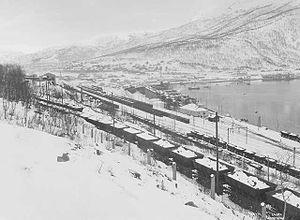
Le minerai de fer suédois a été un facteur économique important dans le théâtre européen de la Seconde Guerre mondiale. Tant les Alliés et le Troisième Reich ont tenu à prendre le contrôle du district minier situé dans le nord de la Suède, autour des villes minières de Gällivare et Kiruna. L'importance de cette question s'est accrue après que d'autres sources d'approvisionnement de l'Allemagne ont été coupées par le blocus maritime britannique pendant la bataille de l'Atlantique. Le projet franco-anglais de soutien à la Finlande dans la guerre d'Hiver, ainsi que l'occupation allemande du Danemark et de la Norvège ont été dans une large mesure motivés par la volonté d'empêcher l'accès à l'ennemi au fer, élément majeur pour la production d'acier, et essentiel en période de guerre.
Le blocus de l'Allemagne, aussi connu sous la dénomination de « guerre économique », est un aspect de la Seconde Guerre mondiale, réalisé par le Royaume-Uni, la France et, plus tard, les États-Unis afin de réduire les approvisionnements nécessaires à l’Allemagne pour soutenir son effort de guerre. Bien que principalement constitué d'un blocus naval, la guerre économique, qui faisait partie de la plus large bataille de l'Atlantique a également inclus l'achat de matériel de guerre en provenance de pays neutres pour les empêcher de parvenir à l’ennemi ainsi que l'utilisation généralisée du bombardement stratégique.